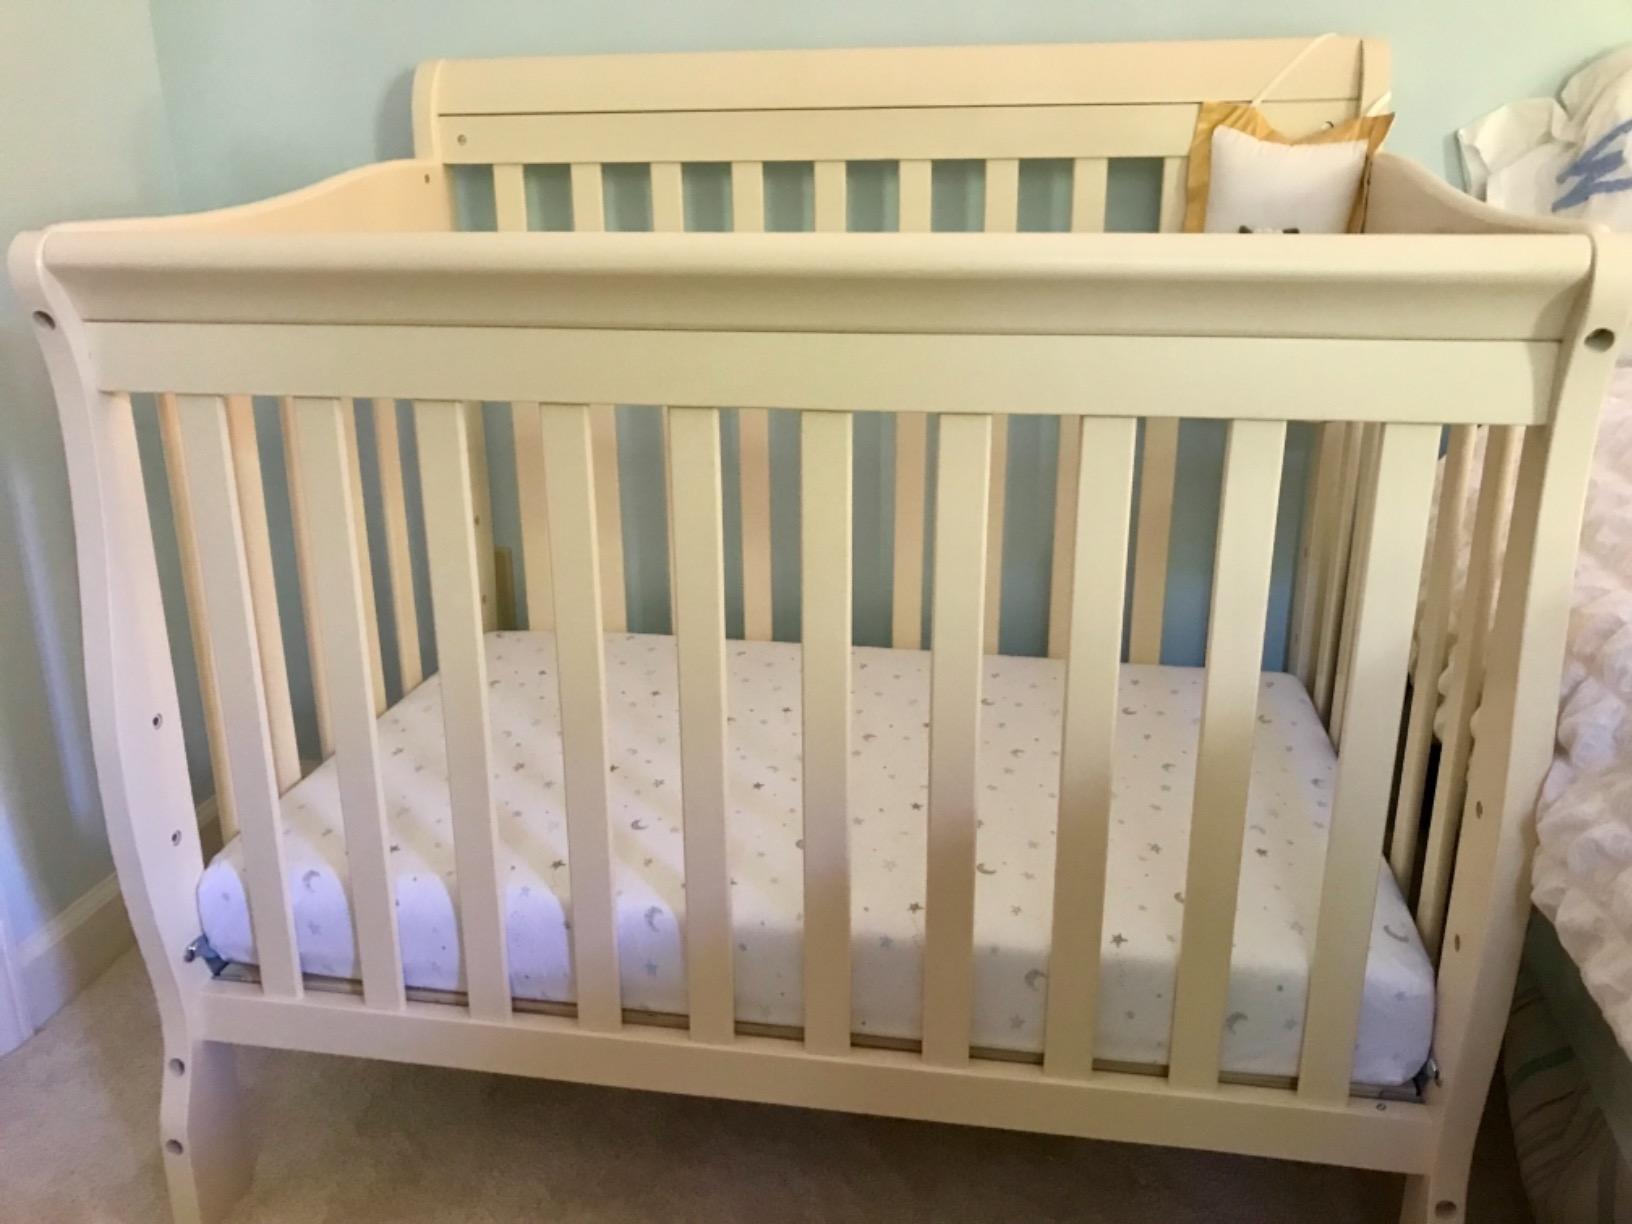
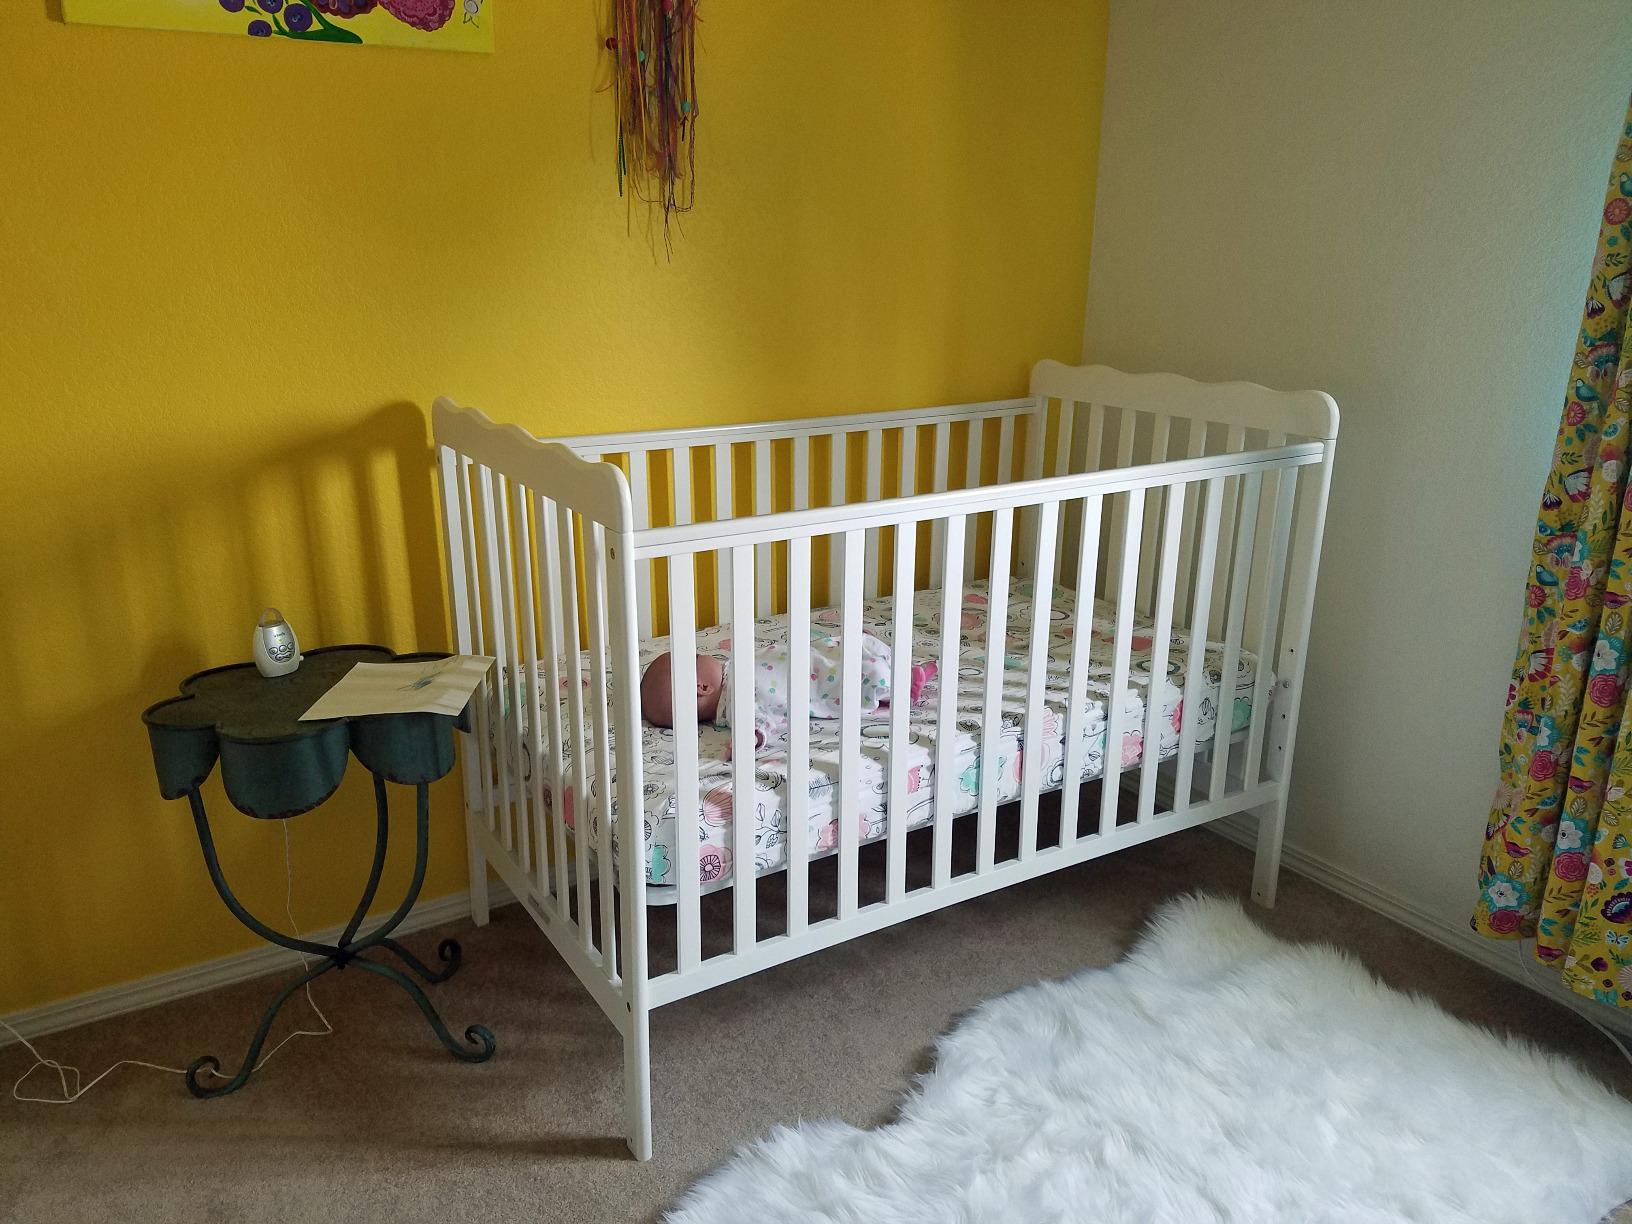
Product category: products_crib
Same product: no